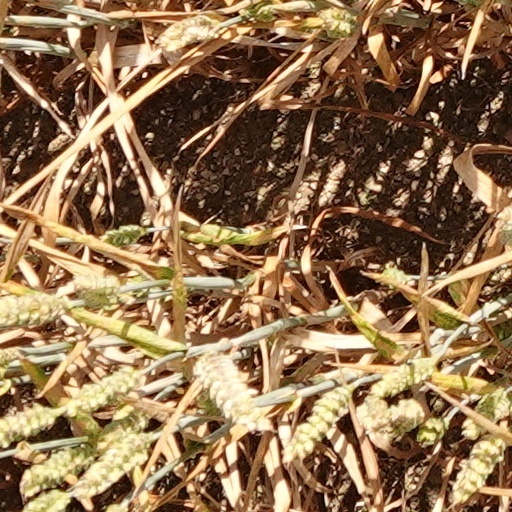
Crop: wheat